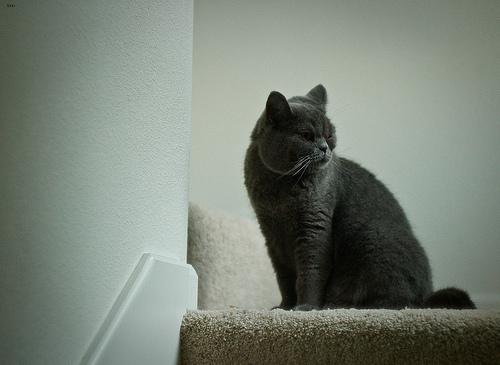
Breed: British Shorthair